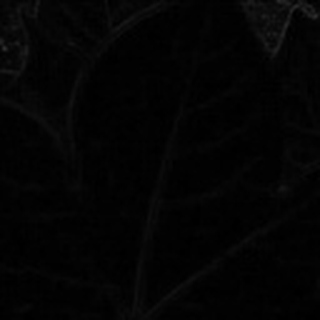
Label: healthy_cotton